Rainbow Rowell

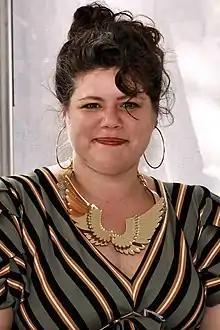
Rowell at the 2019 Texas Book Festival.

Rainbow Rowell (born February 24, 1973) is an American author known for young adult and adult contemporary novels. Her young adult novels "Eleanor & Park" (2012), "Fangirl" (2013), and "Carry On" (2015) have been subjects of critical acclaim.